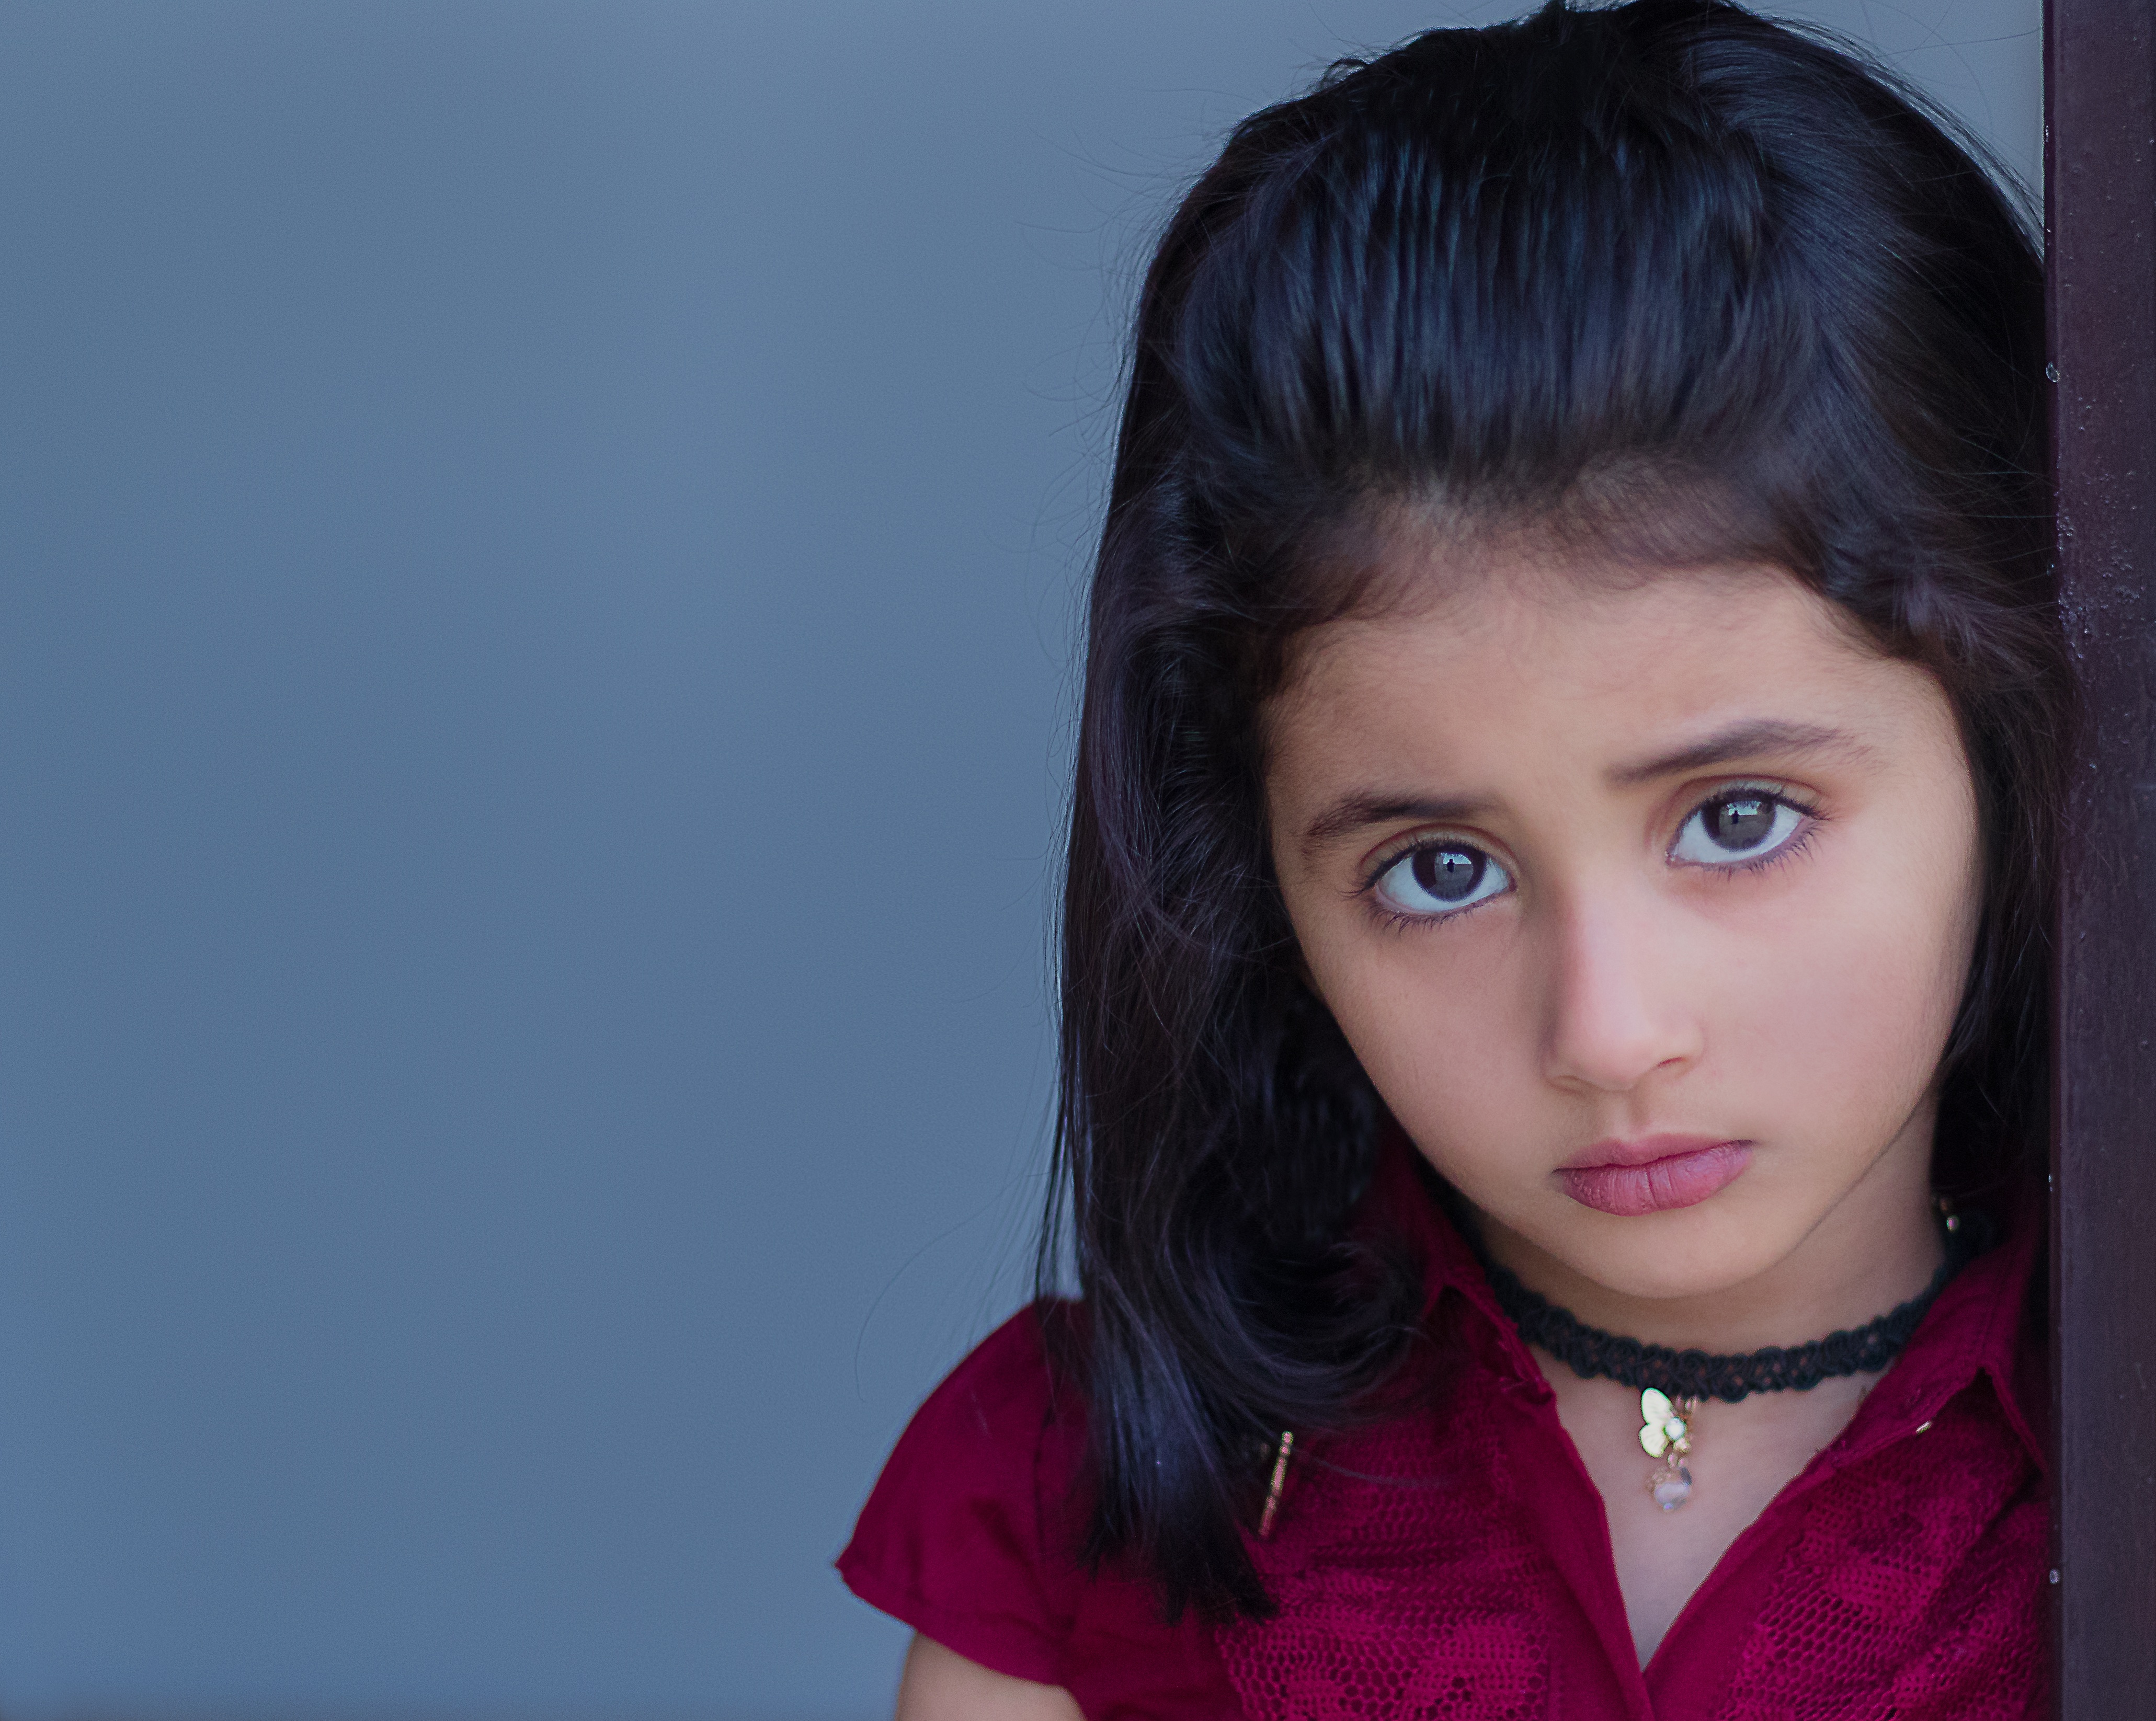
person, people, girl, woman, hair, photography, cute, female, portrait, model, young, child, blue, lifestyle, toy, facial expression, childhood, hairstyle, smile, long hair, close up, human body, sad, face, kids, nose, children, dress, women, eye, head, little, skin, beauty, organ, photo shoot, brown hair, portrait photography